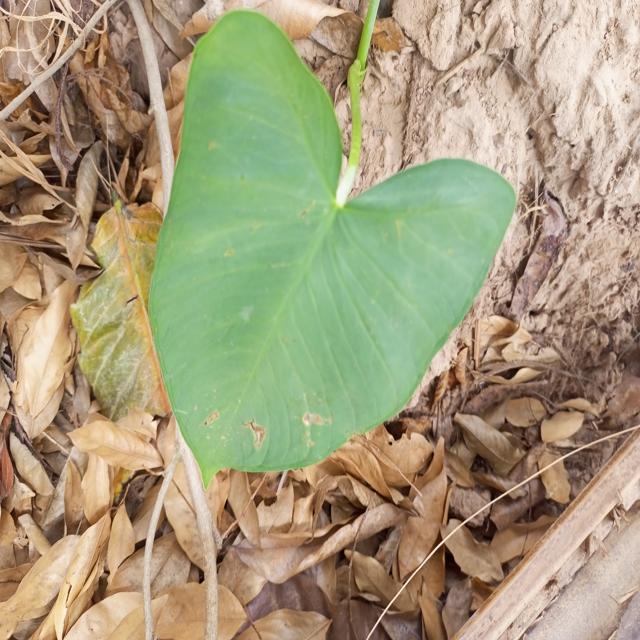
Label: Early_Blight